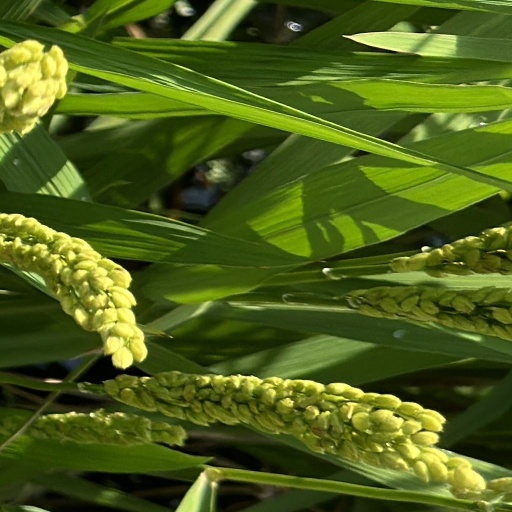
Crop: rice